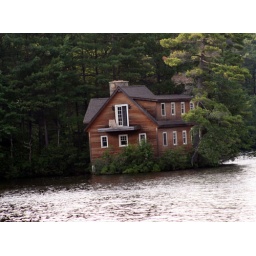
This house is continually devoured by more lake each year.